Rocca Borromeo di Angera

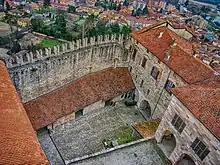
Internal courtyard

In 1439 Duke Filippo Maria, trying to cancel the domain of Gaspare's descendants over the southern portion of Lake Maggiore, ceded Arona to his treasurer Vitaliano Borromeo, a descendant of a wealthy family of Paduan and Tuscan merchants and bankers. Ten years later, in 1449, the new count of Arona acquired jurisdiction over Angera for 12,800 lire. From that moment, Angera became a part of the small state the Borromeos were building around Lake Maggiore. Except for the brief period after 1497, when Angera returned under the direct control of the Sforzas, new dukes of Milan, the Rocca di Angera always belonged to the Borromeos, who still hold it today.